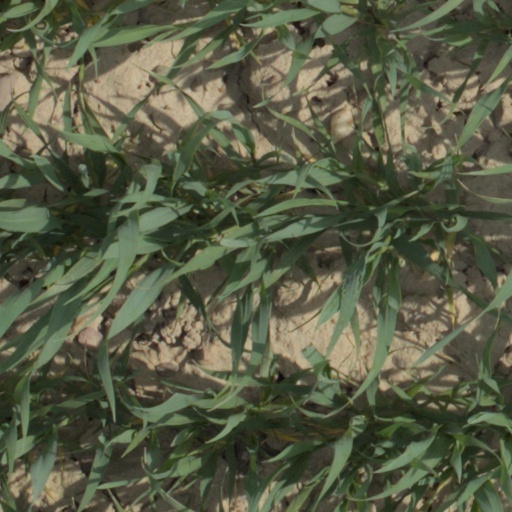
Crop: wheat